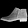
Label: Ankle boot